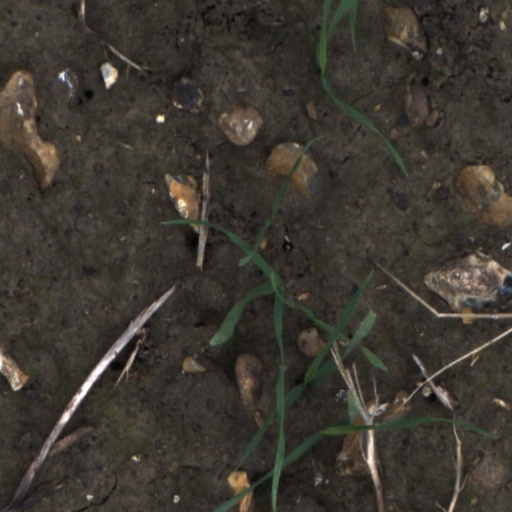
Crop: wheat